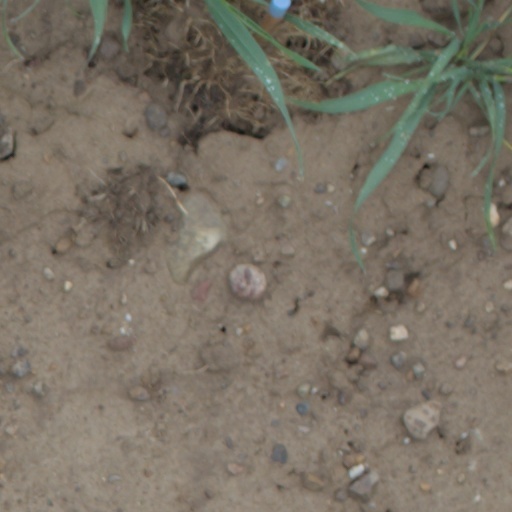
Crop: wheat